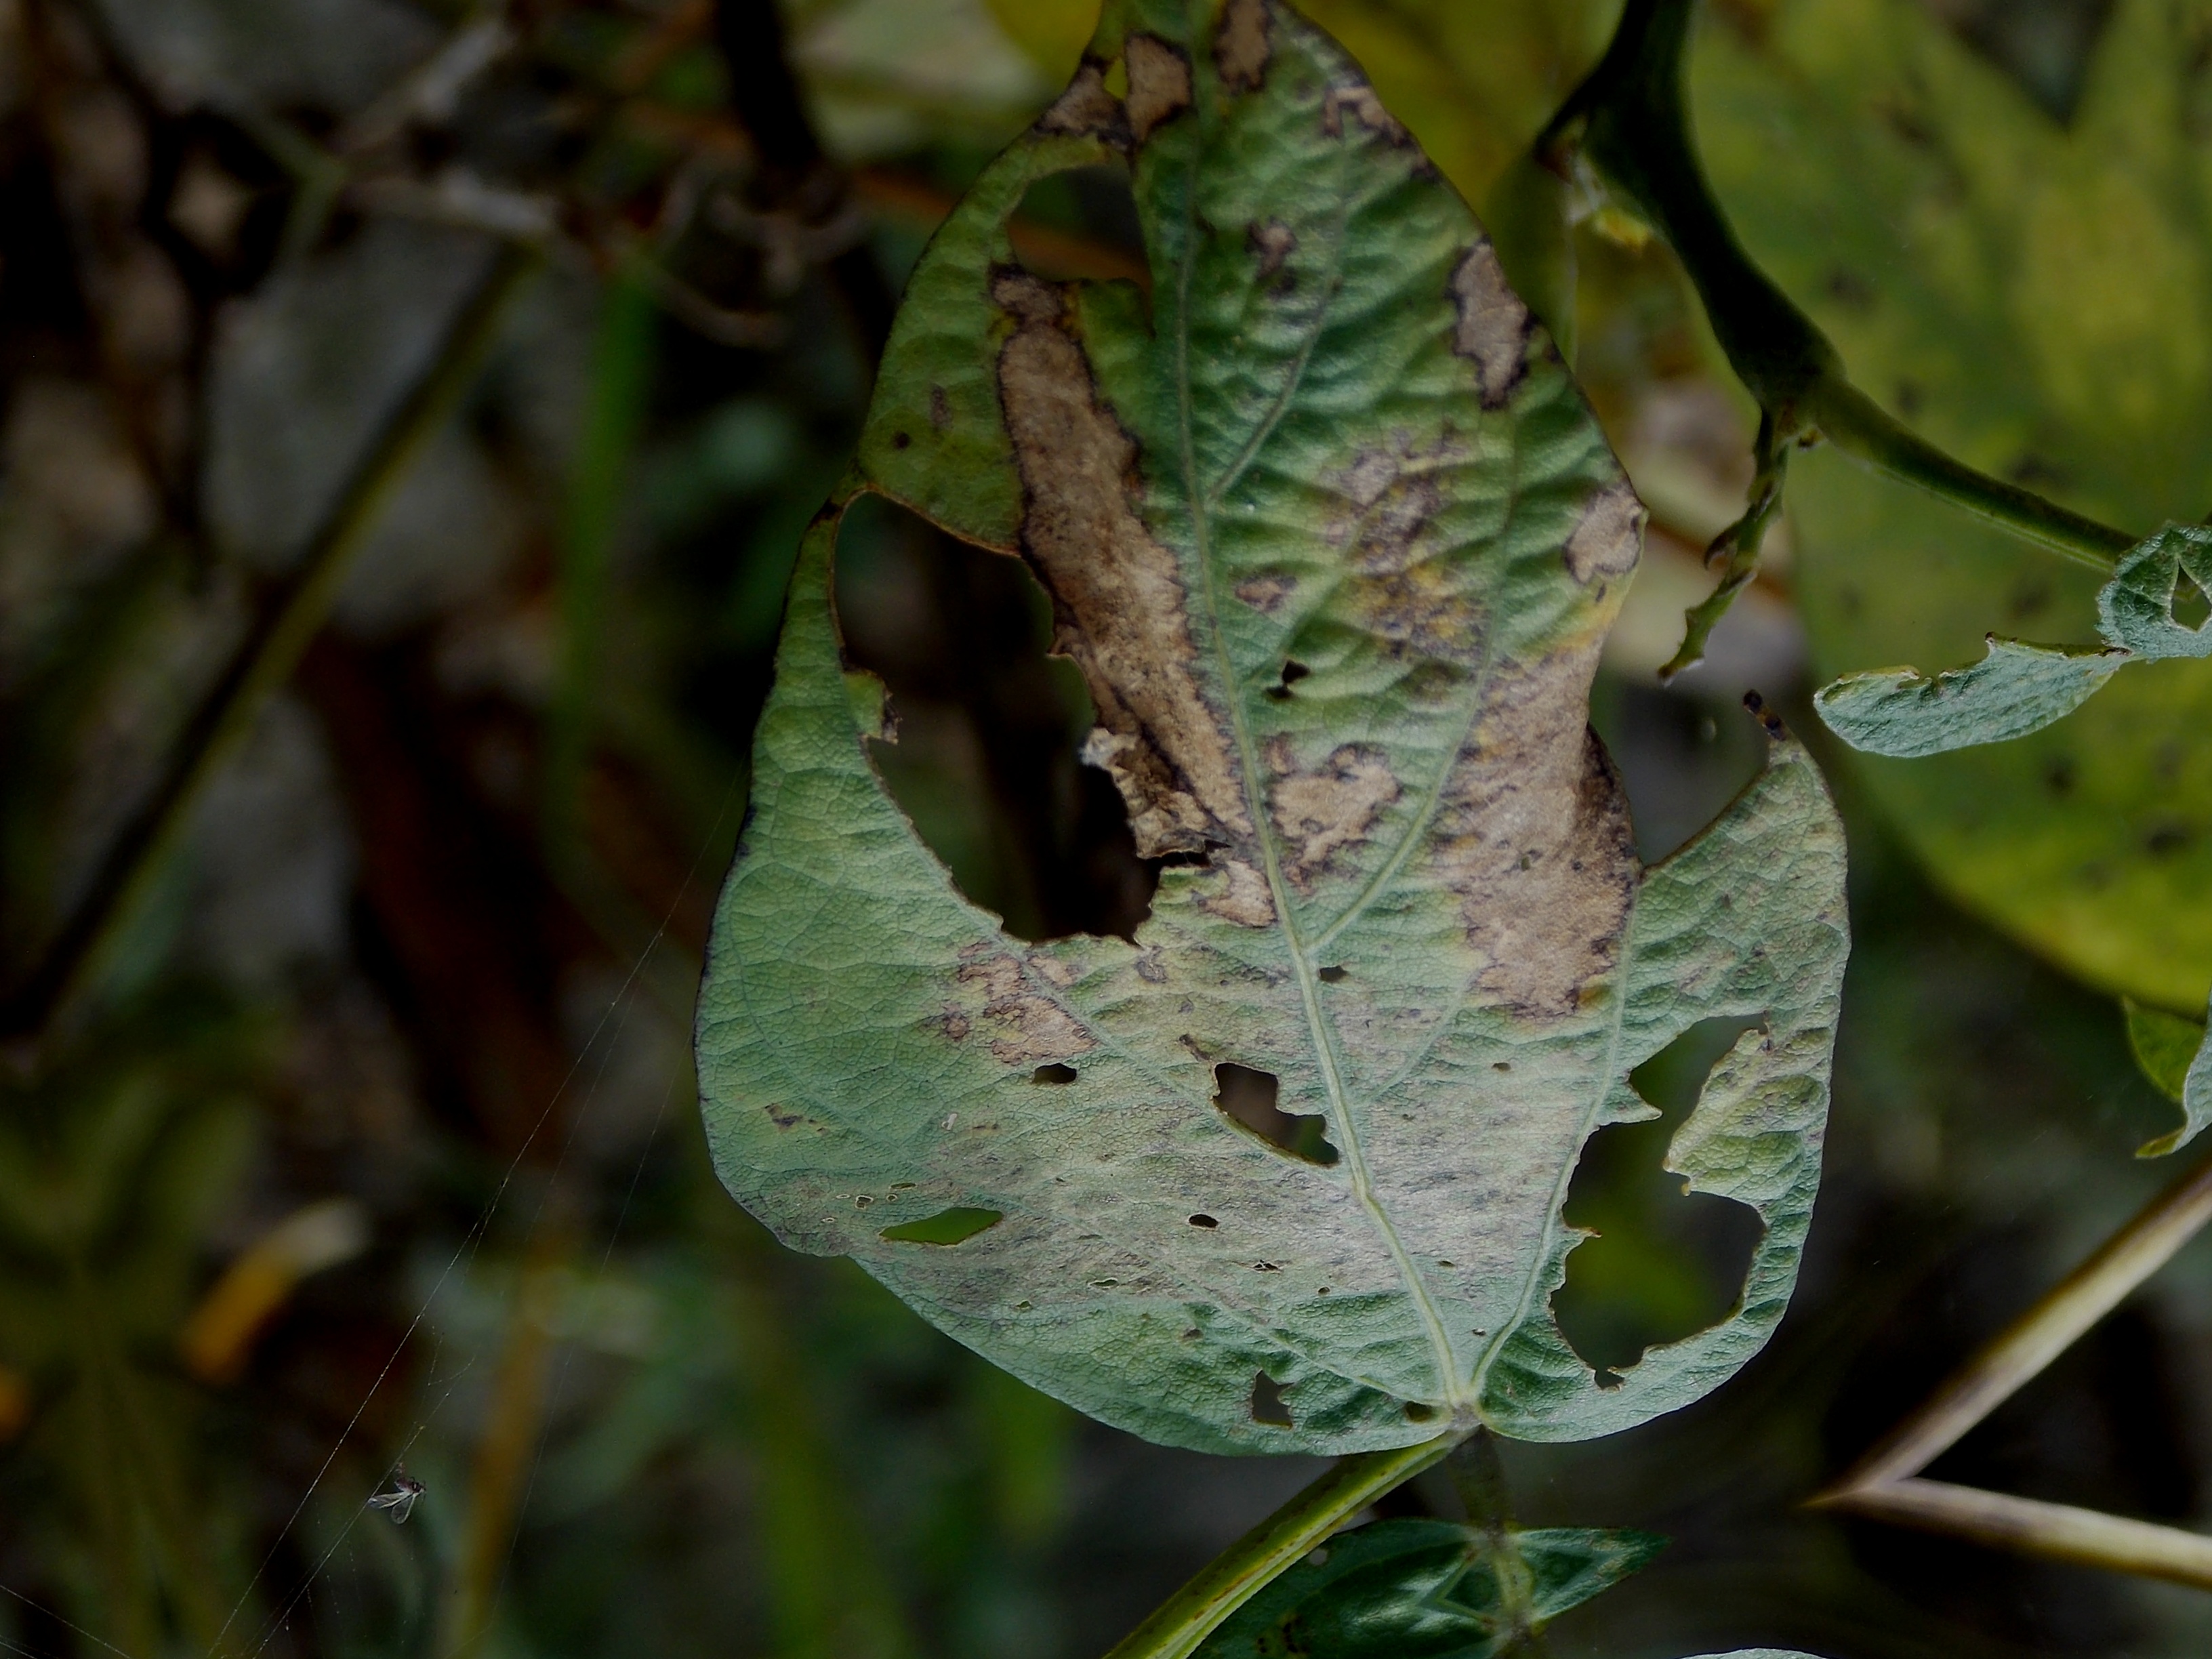
Label: Disease